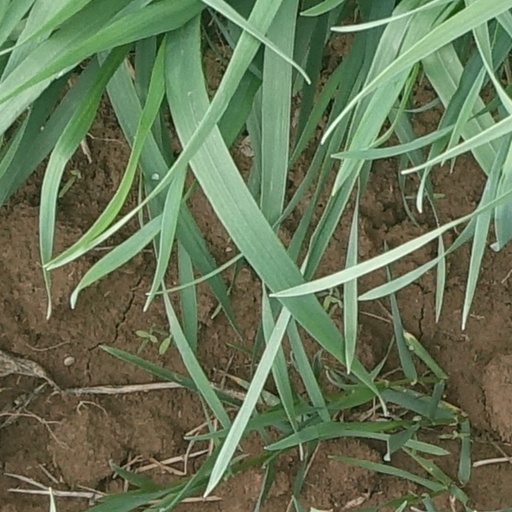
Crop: wheat